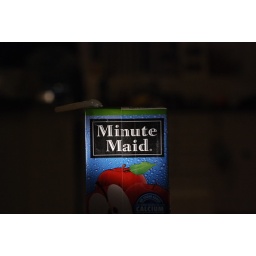
This is what my little girl sees in her head when she's screaming for apple juice...